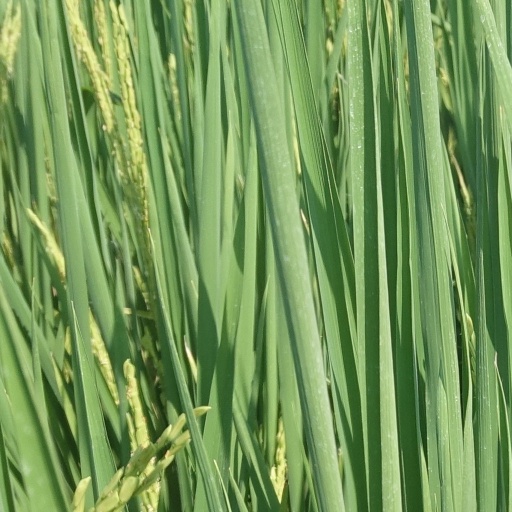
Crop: rice